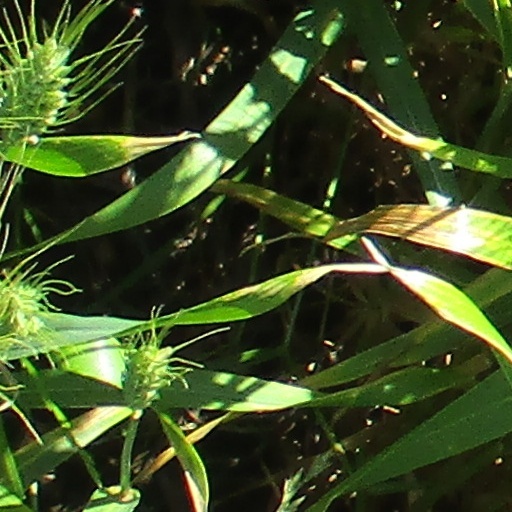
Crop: wheat